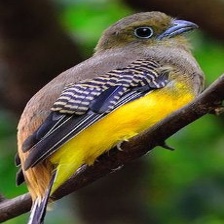
Species: ORANGE BREASTED TROGON
Scientific name: HARPACTES ORESKIOS